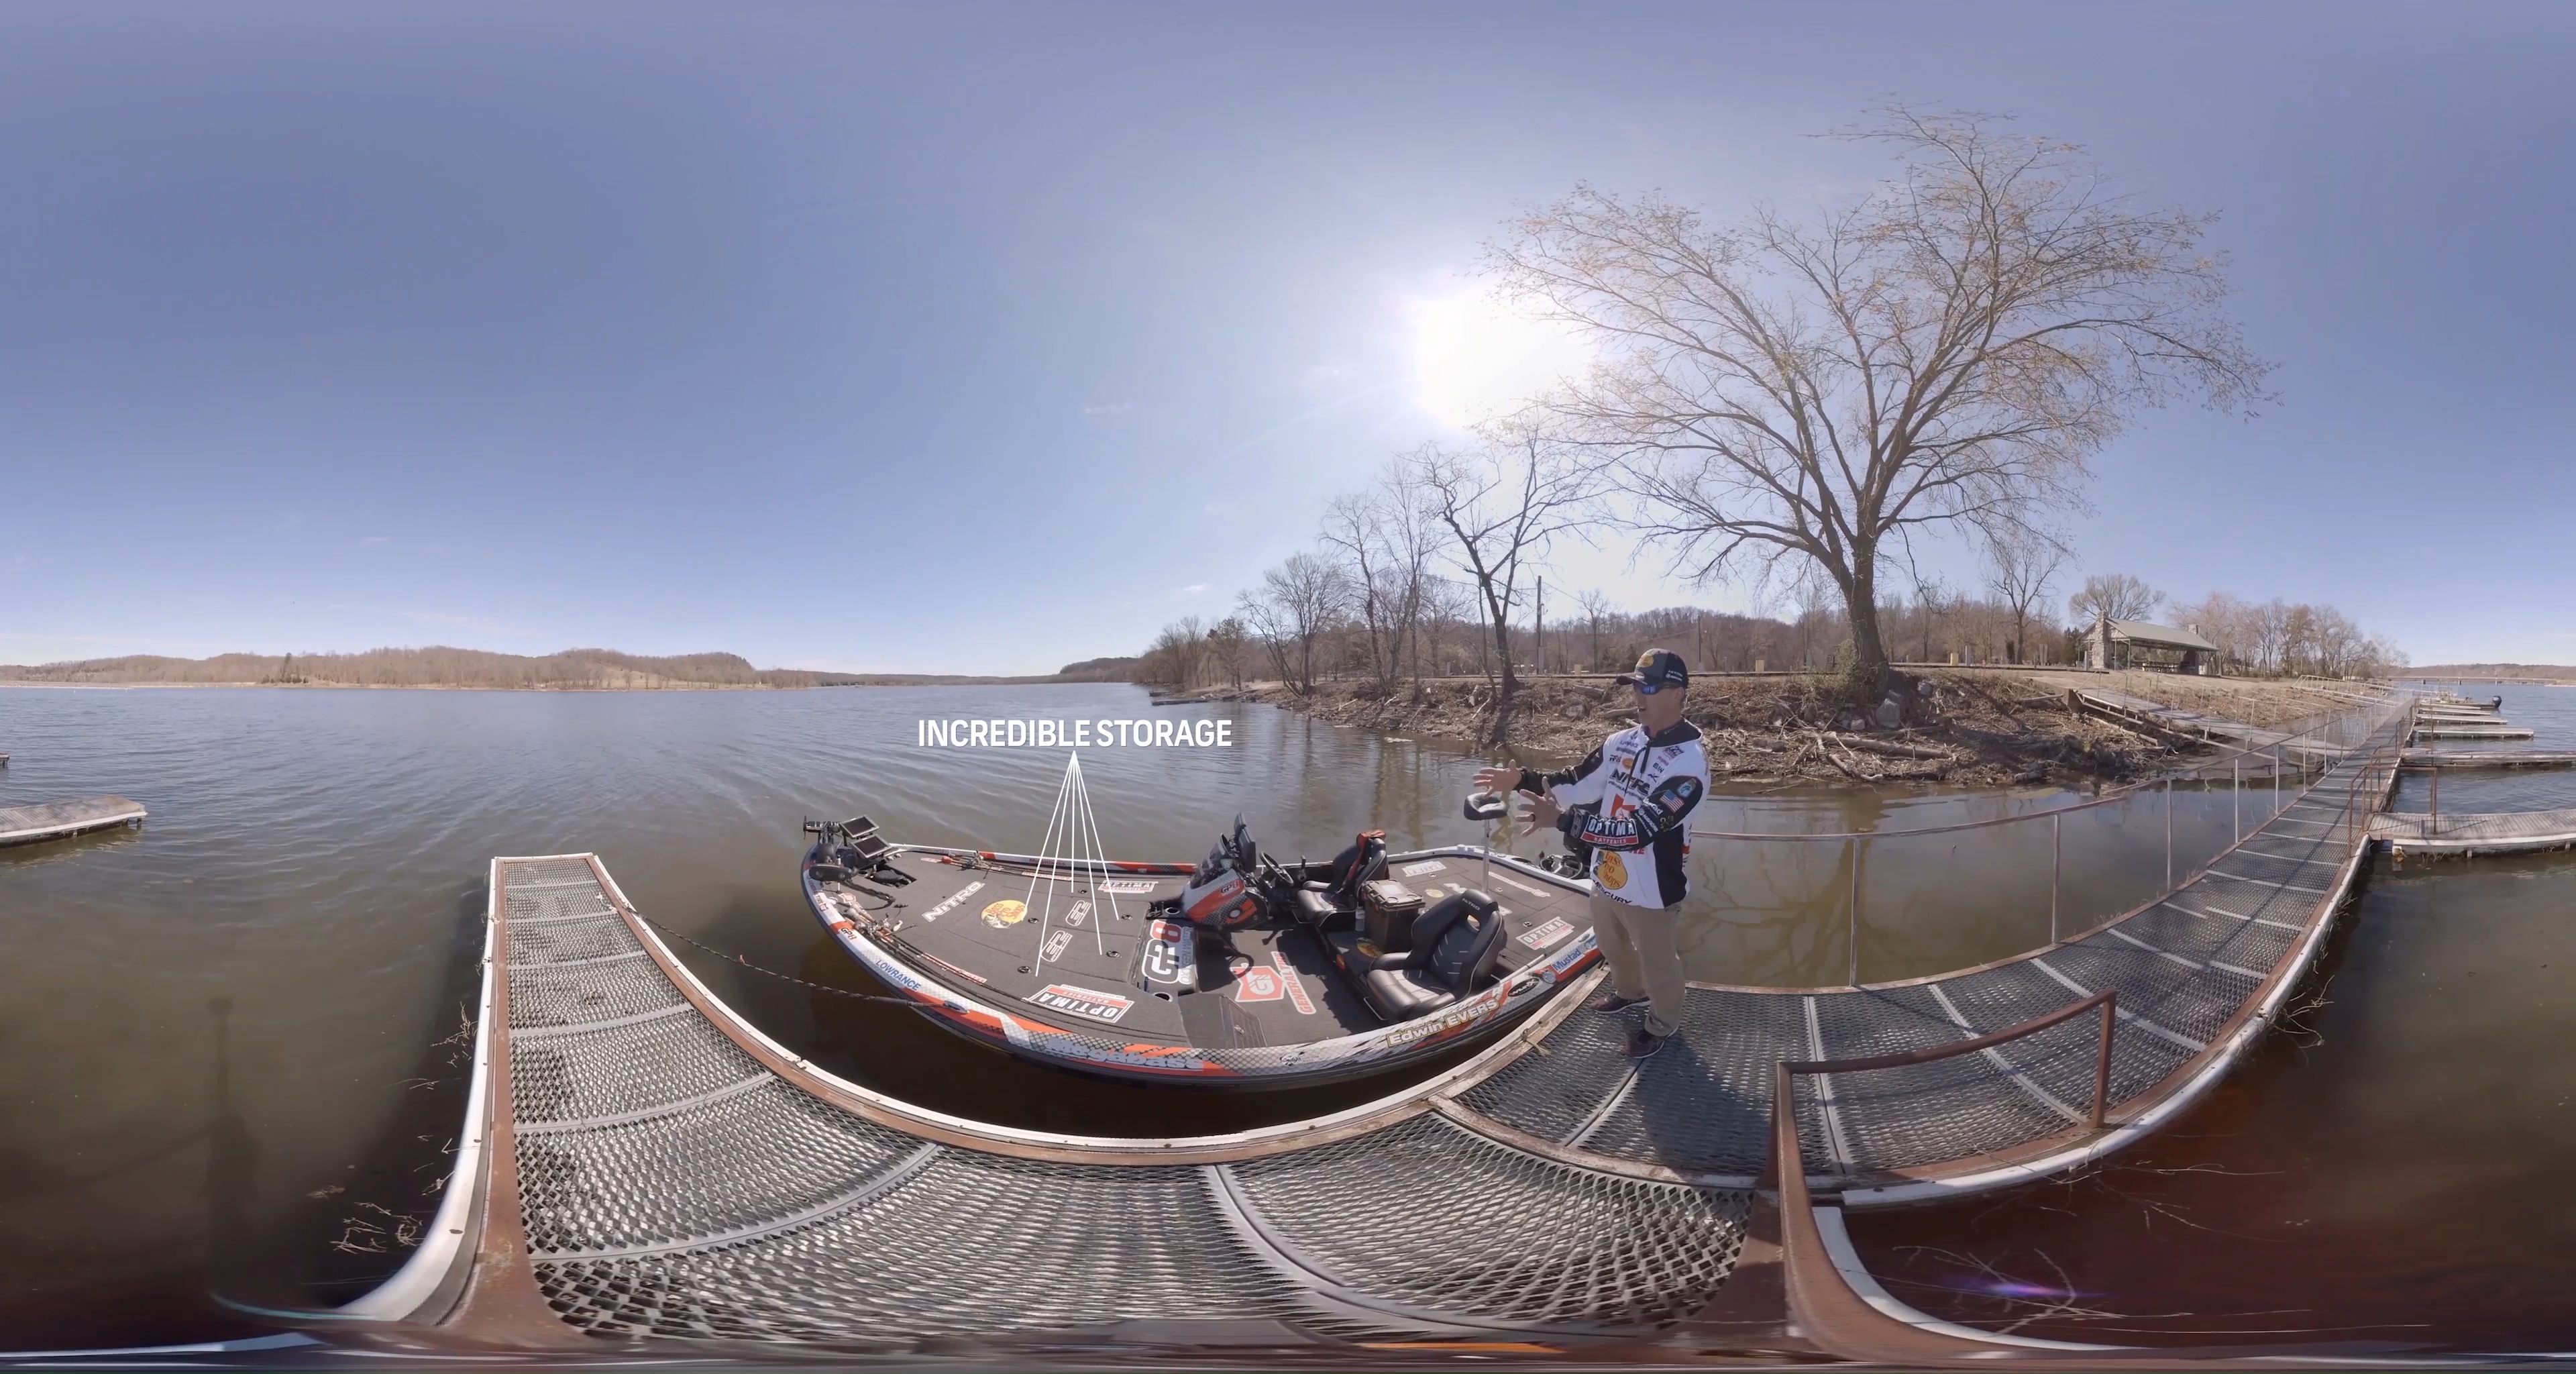
Referred object: the person standing on the dock

Referred object: the fishing boat covered in sponsor decals

Referred object: the man standing next to the boat